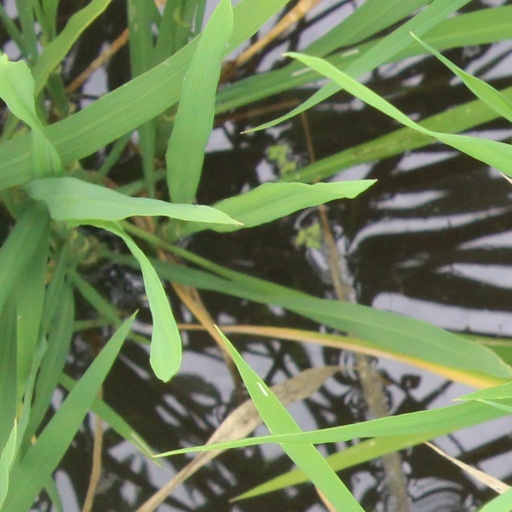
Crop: rice